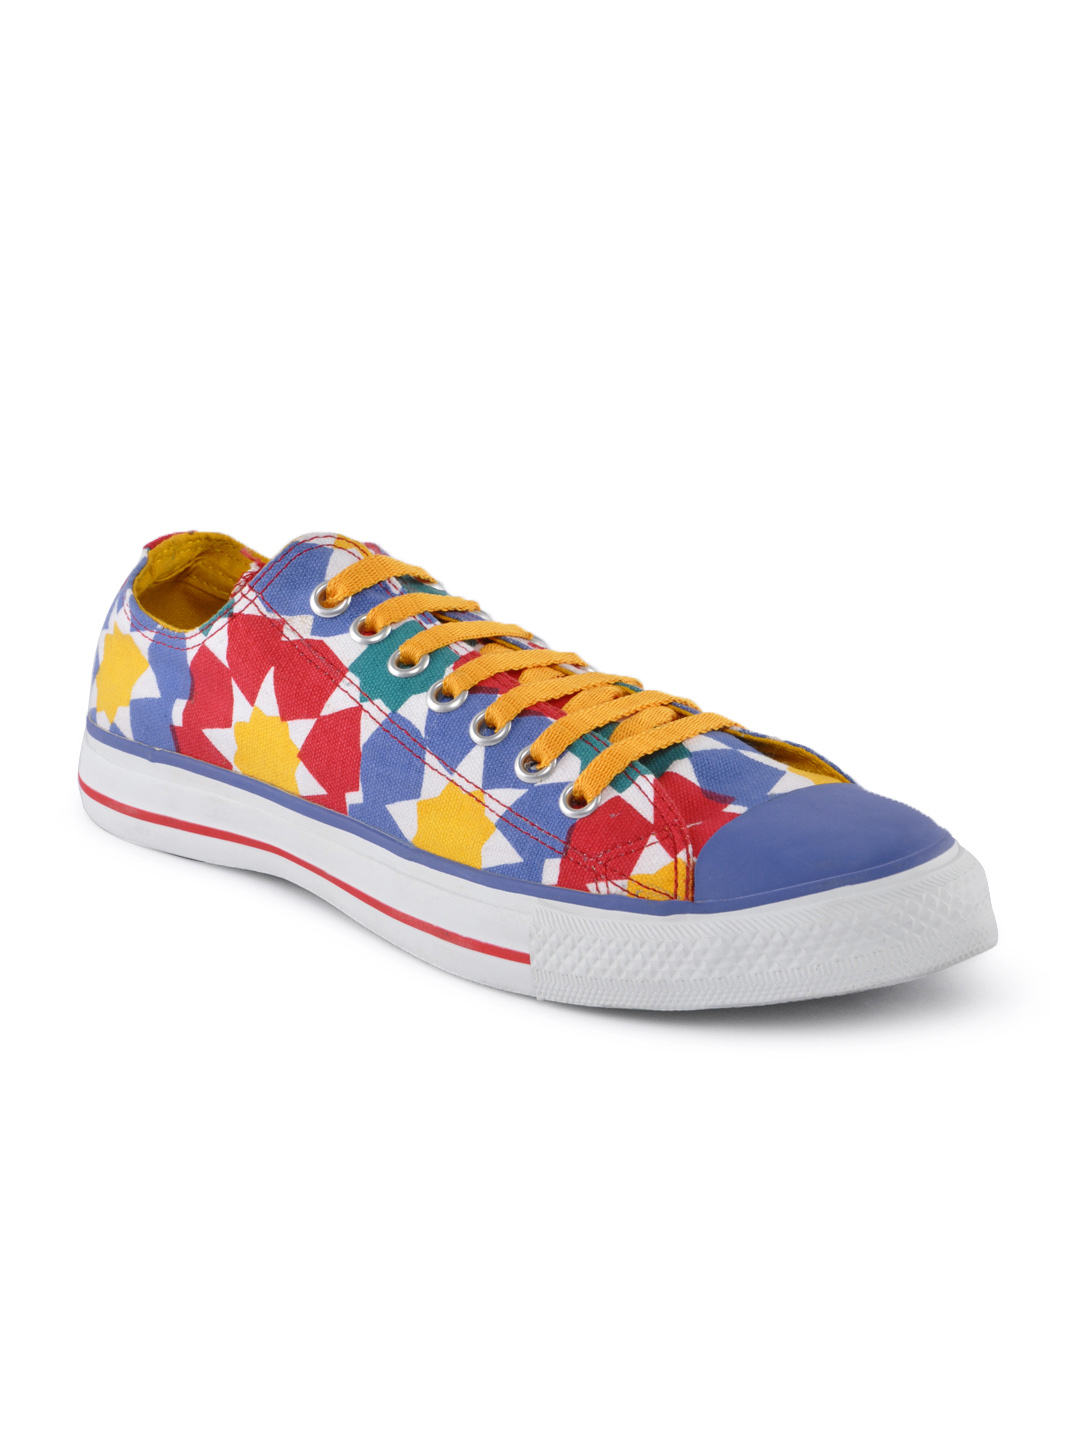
Converse Unisex Floral Print Casual Shoes
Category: Footwear / Shoes / Casual Shoes
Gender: Unisex
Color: White
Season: Fall 2010
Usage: Casual